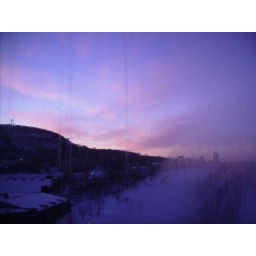
in the kitchenette at work yet againI know the window is dirty